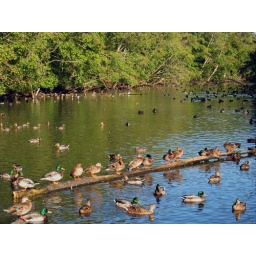
IMG_1034a ducks congregate in this river area at the George C. Reifel Migratory Bird Sanctuary, Ladner, British Columbia